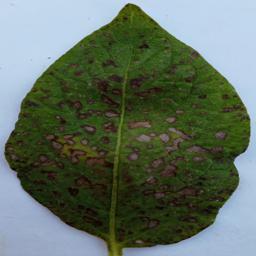
Etiqueta: Tizon_Temprano